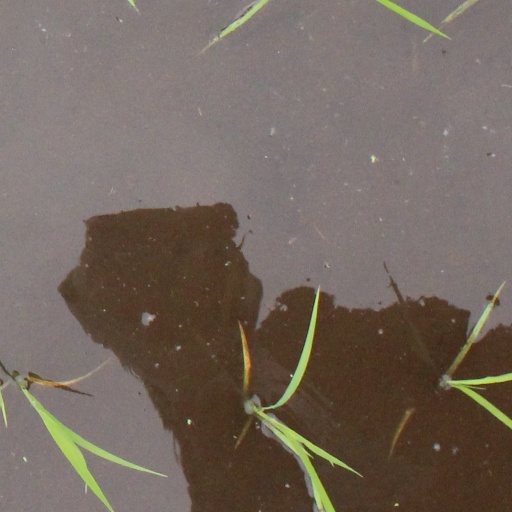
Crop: rice